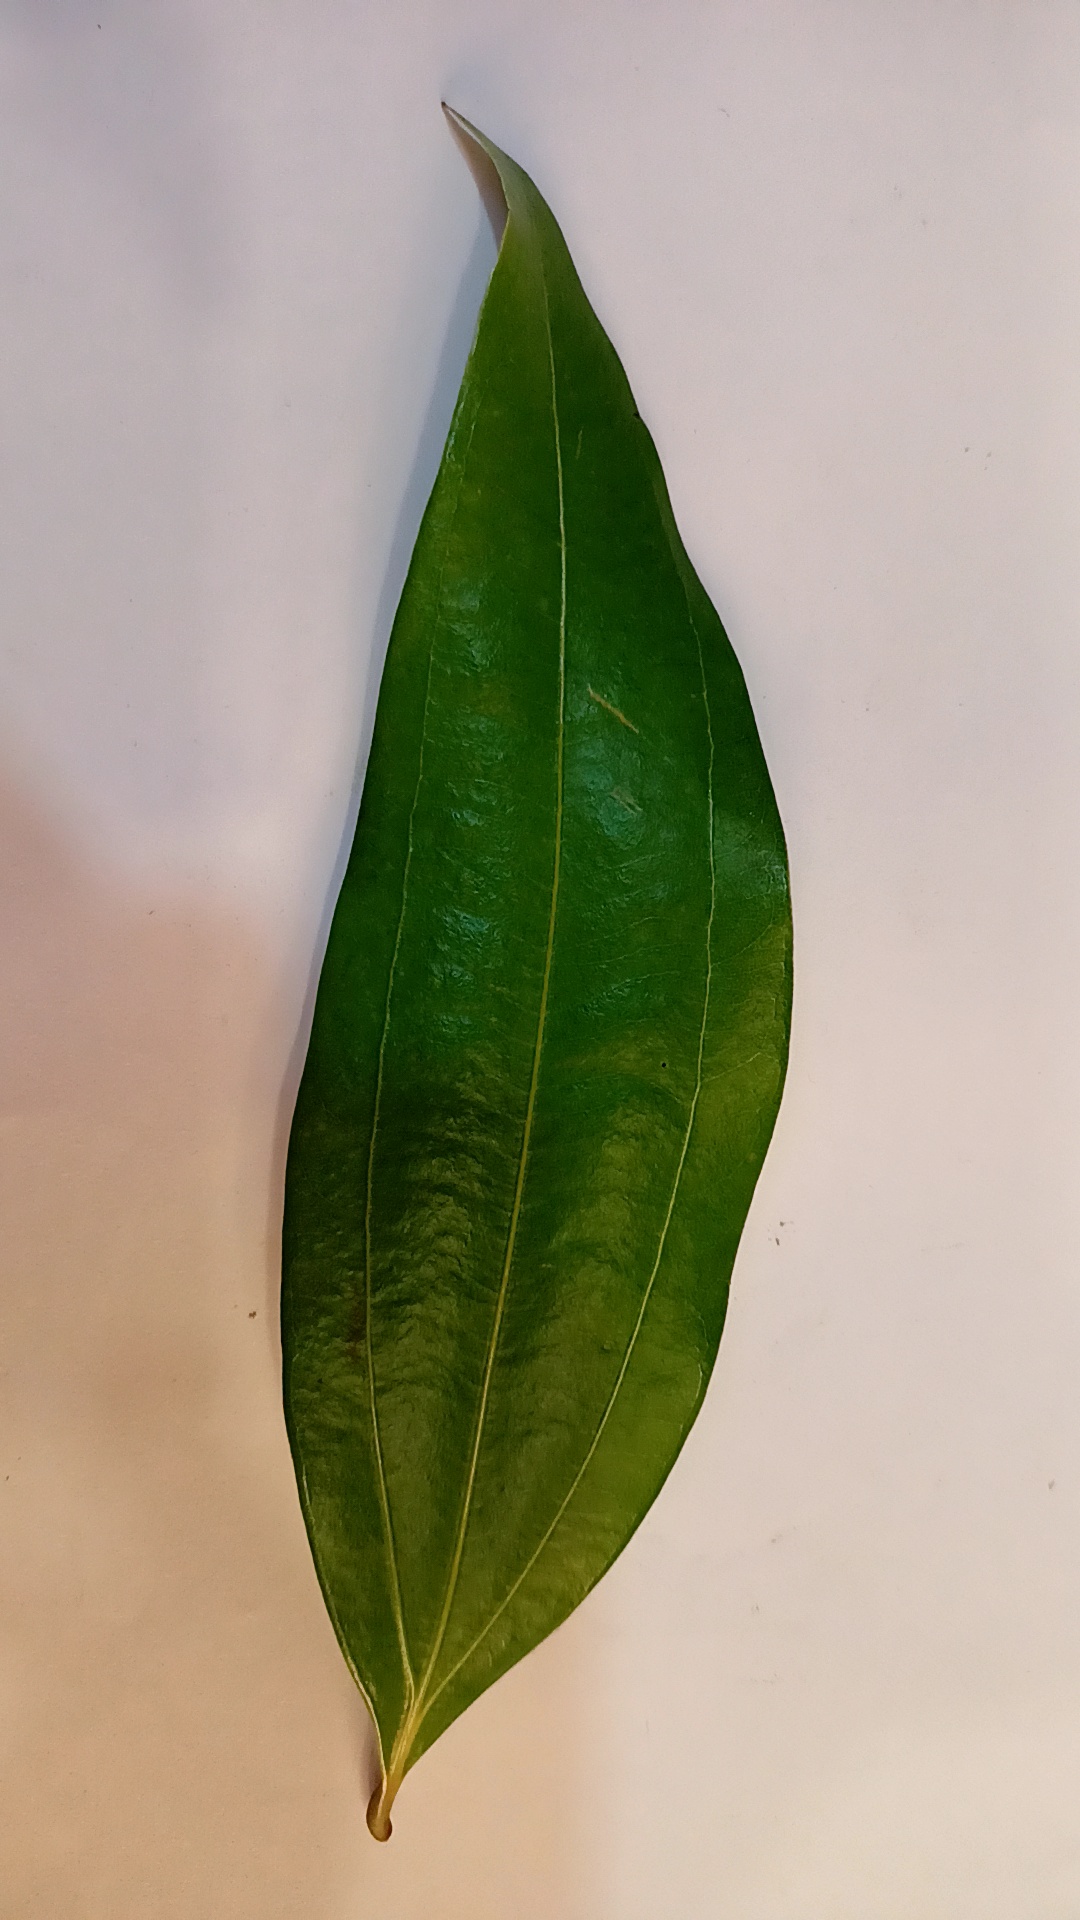
Label: Healthy